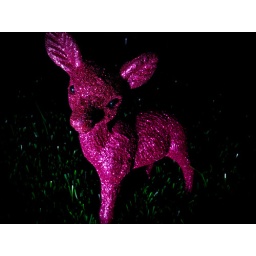
pink glitter deer in headlights on fake grass